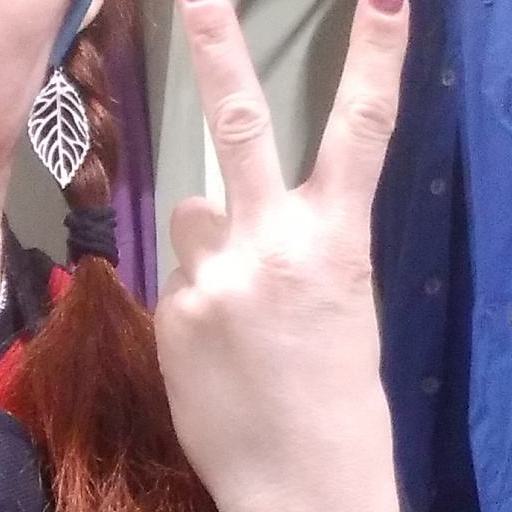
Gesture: peace_inverted